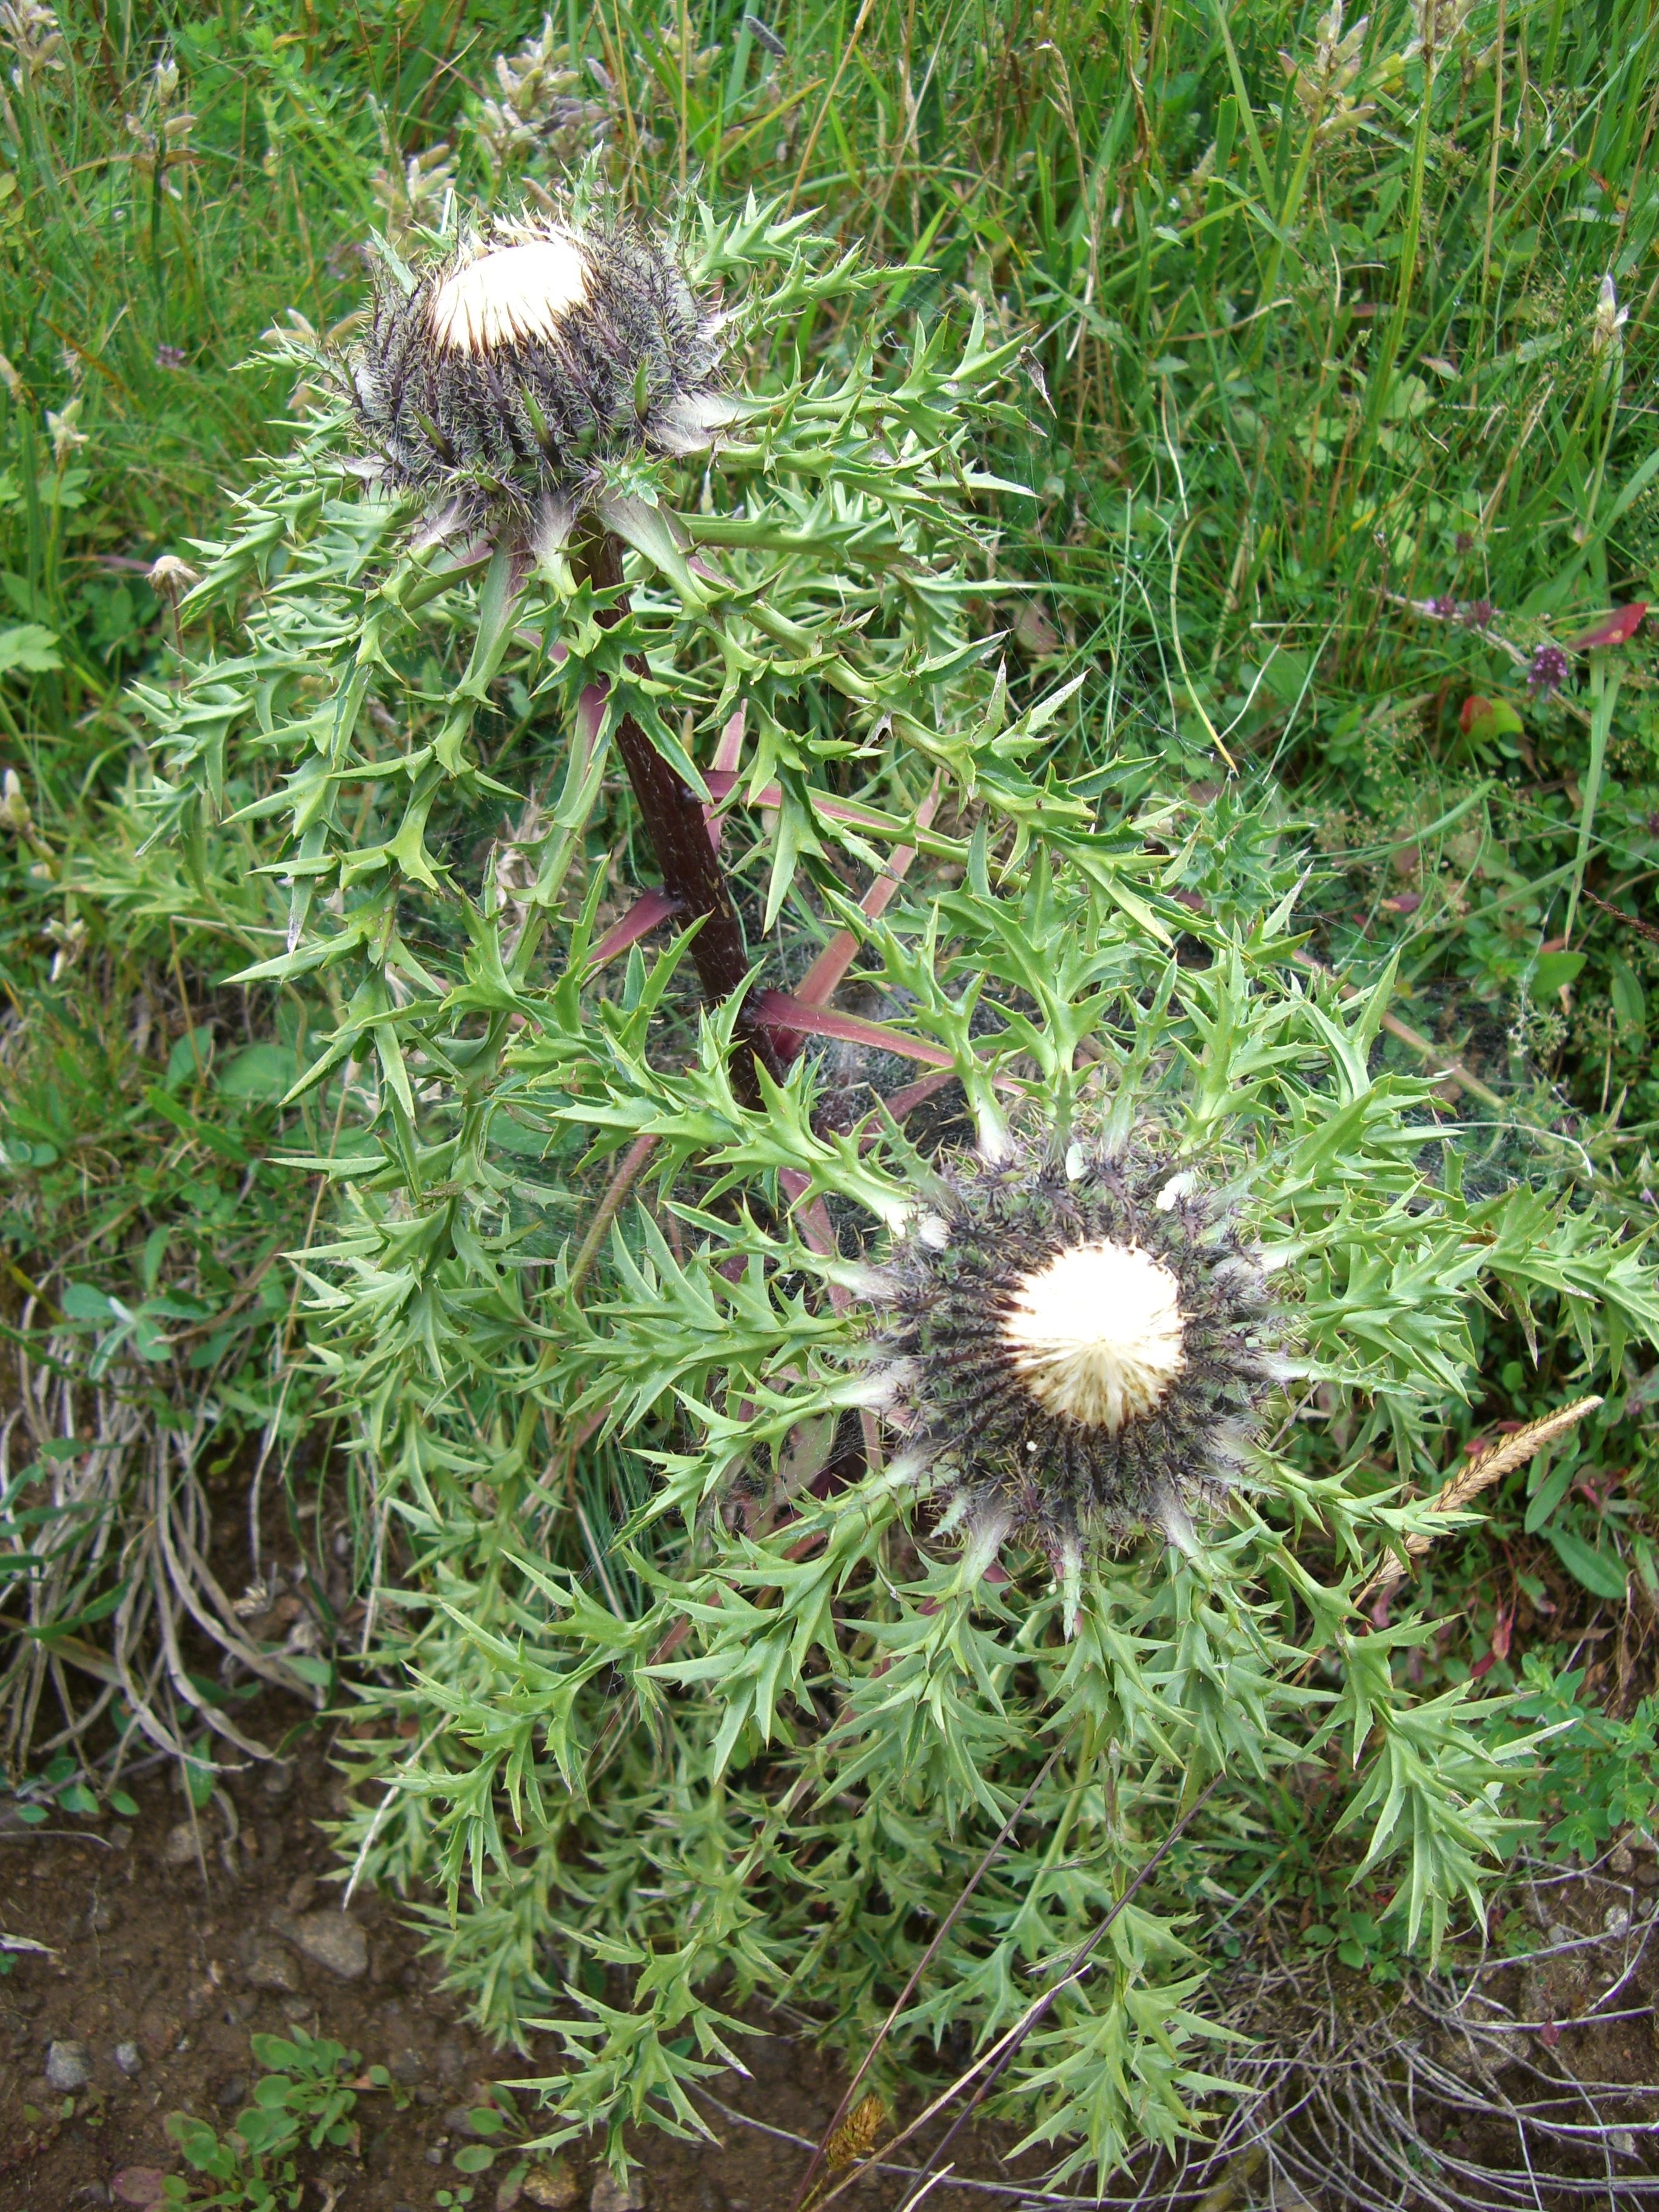
plant, dandelion, flower, botany, garden, flora, wildflower, thistles, thistle, closed, silver thistle, spur, flowering plant, daisy family, carlina acaulis, land plant